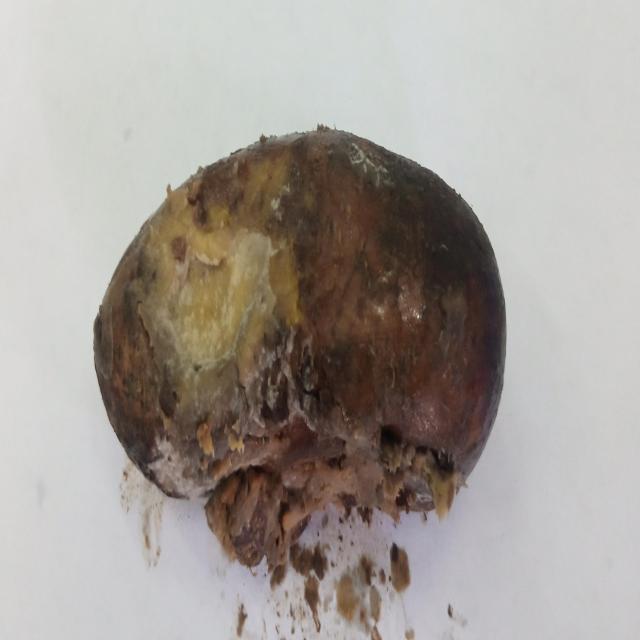
Plum grade: rotten